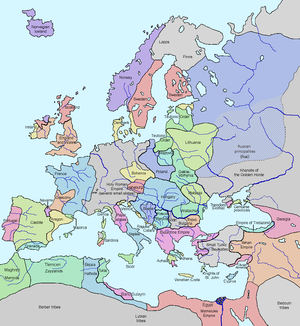
La fin de l'Antiquité, ou Antiquité tardive, est marquée en Afrique du Nord par la chute de l'Empire romain sous le coup des migrations germaniques, des invasions barbares : arrivée des Vandales en 429, et royaume des Vandales et des Alains, converti au christianisme sous sa forme arienne.
Cette page concerne l'année 1328 du calendrier julien.
Le royaume de Tlemcen ou royaume zianide de Tlemcen est un royaume berbère, établi après la disparition du califat almohade en 1236, il échoue sous la domination ottomane en 1554. Il est gouverné par les sultans de la dynastie zianide qui règnent depuis Tlemcen au Maghreb central.
Les Hafsides sont une dynastie d'origine berbère masmoudienne qui gouverne puis règne sur l'Ifriqiya entre 1207 et 1574.
Syrgiannès Paléologue Philanthropenos est né aux environs de 1290 et mort le 23 août 1334. D'ascendance mixte coumane et grecque, il appartient à l’aristocratie byzantine. Militaire de carrière, il sera impliqué dans la guerre civile qui opposera l’empereur Andronic II à son petit-fils Andronic III. Ambitieux et ne cherchant que son intérêt, il changera de camp à deux reprises. Après avoir été fait gouverneur de Thessalonique, il sera arrêté pour complot contre Cantacuzène. S’étant enfui, il ira chercher refuge auprès du roi serbe Étienne Uroš IV Dušan pour le compte duquel il conquerra une grande partie de la Macédoine. Il sera assassiné près de Thessalonique le 23 août 1334.
Le Moyen Âge tardif, également appelé bas Moyen Âge, est une époque distinguée par l'historiographie pour désigner la fin du Moyen Âge en France, en particulier les XIVᵉ et XVᵉ siècles. Elle précède ainsi la Renaissance en succédant au Moyen Âge central, dit également « classique ».